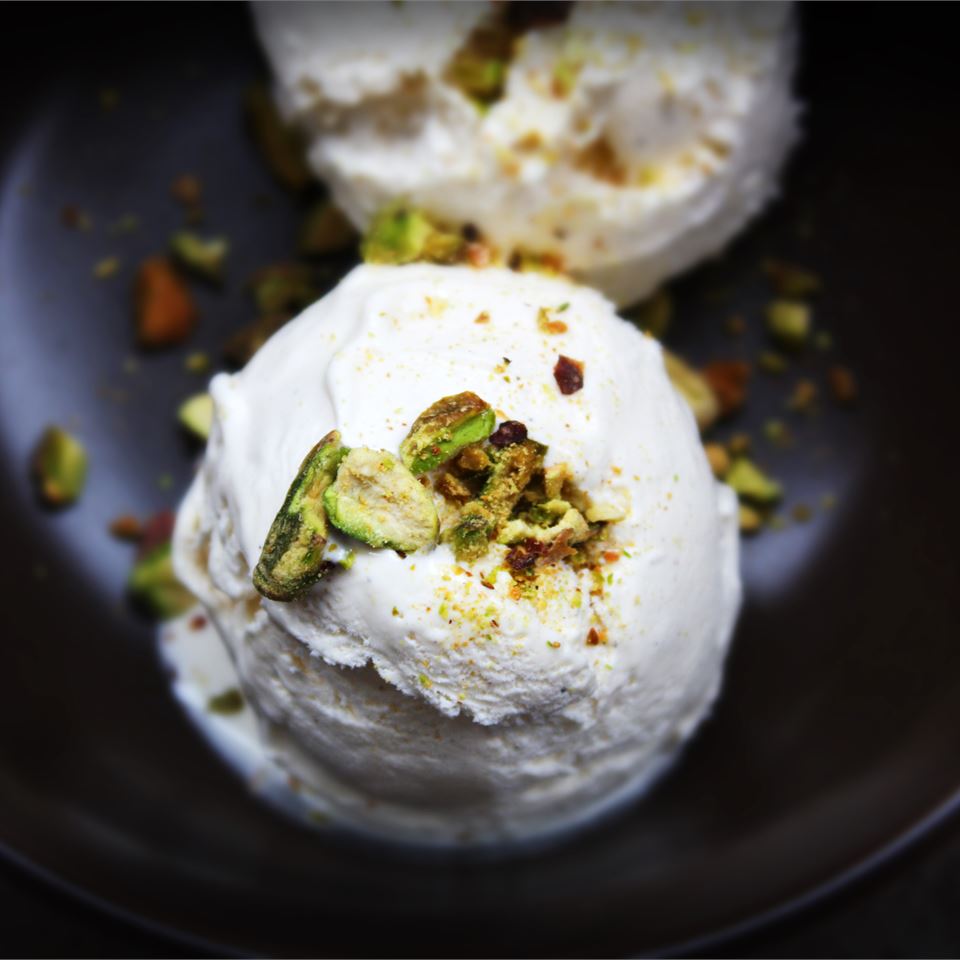
Dish: kulfi